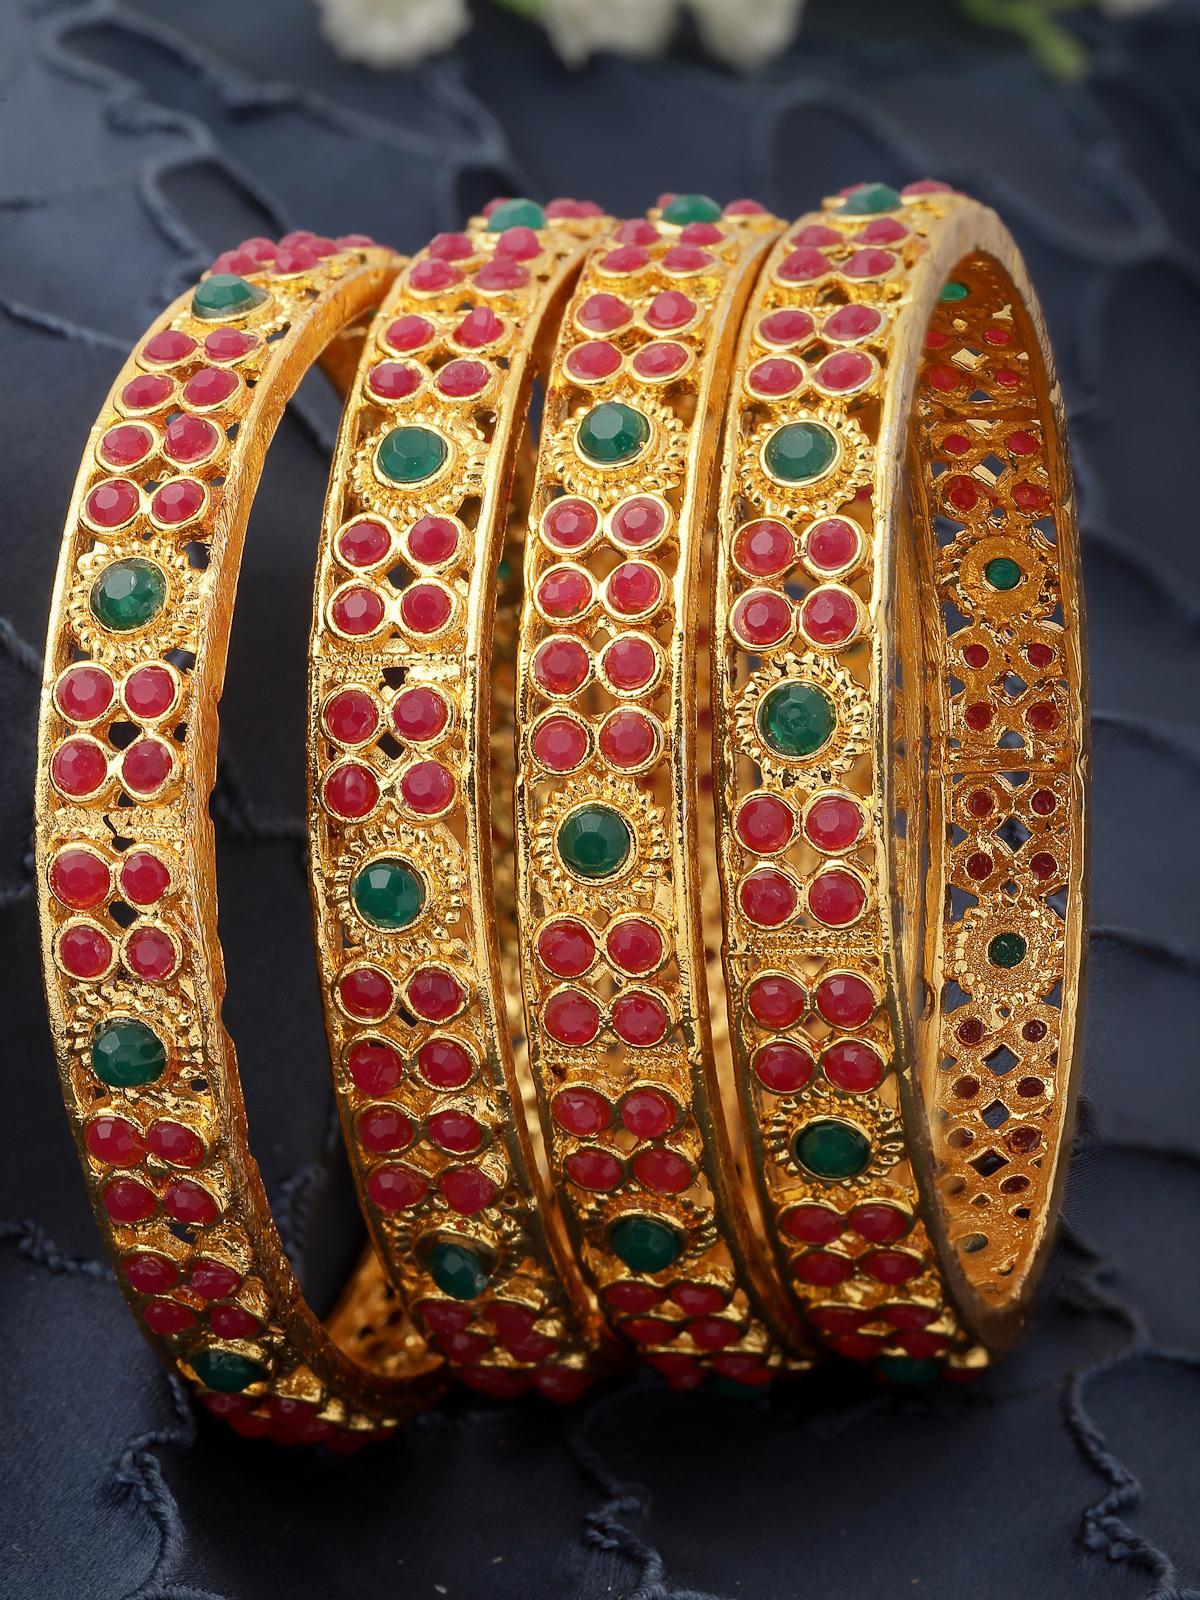
Sukkhi Universal Trendy Gold Plated Red And Green Bracelet Bangle Set Jewellery for Women & Girls|Set of 4 Latest Design|Birthday Anniversary Gift for Women|B105934_2.8
Type: Bracelets & Bangles
Brand: Sukkhi
Price: Rs. 399
 Stay on trend with the Sukkhi Universal Trendy Gold Plated Bracelet Bangle Set for Women & Girls. This set of four showcases a chic blend of red and green hues, featuring the latest design trends. The gold-plated finish adds an opulent touch to any ensemble. Sized at 2.4, 2.6 and 2.8, these bracelets make for a perfect birthday or anniversary gift, celebrating contemporary style and timeless beauty for the special women in your life with a set that's both trendy and versatile.Disclaimer:There may be slight variation in shade and colour due to photographic effects and monitor settings
Included: 4 Bangles